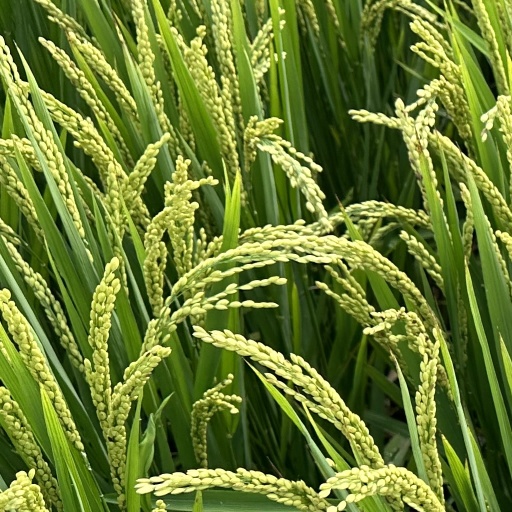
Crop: rice